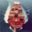
Label: ship